Kevin McKenna (soccer)

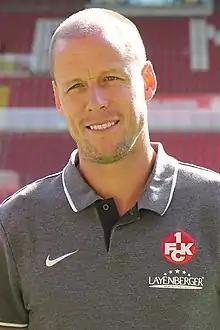
McKenna in 2019

Kevin James McKenna (born 21 January 1980) is a Canadian former professional soccer player who played as a centre back and current assistant manager of Bundesliga club Union Berlin. Occasionally, he also played as a central midfielder or striker.